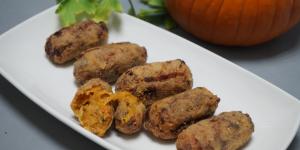
croquetas de calabaza y queso